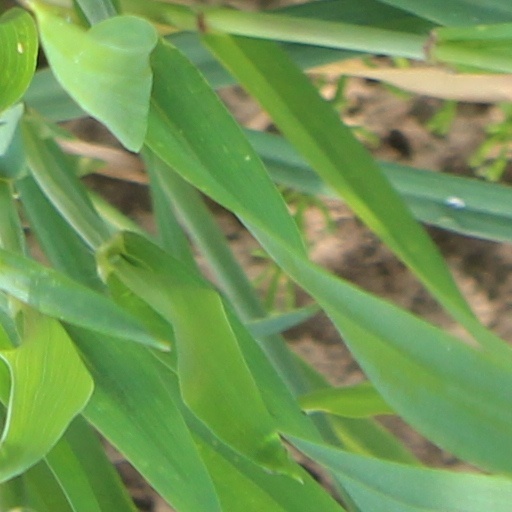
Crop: wheat